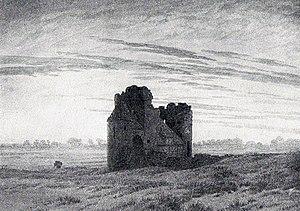
La Ruine Eldena dans le massif des Géants, ou Ruine dans le massif des Géants, est une peinture de Caspar David Friedrich. Elle est exposée au Musée régional de Poméranie de Greifswald.